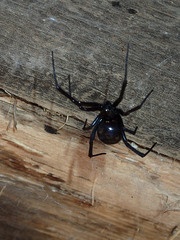
Species: Lactrodectus_hesperus